Cosme Argerich

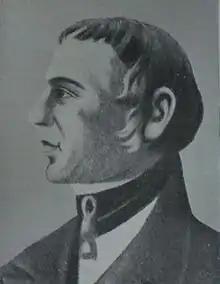
Cosme Argerich.

Cosme Mariano Argerich (26 September 1758 – 14 February 1820) was a pioneer of military medical practices in Argentina.